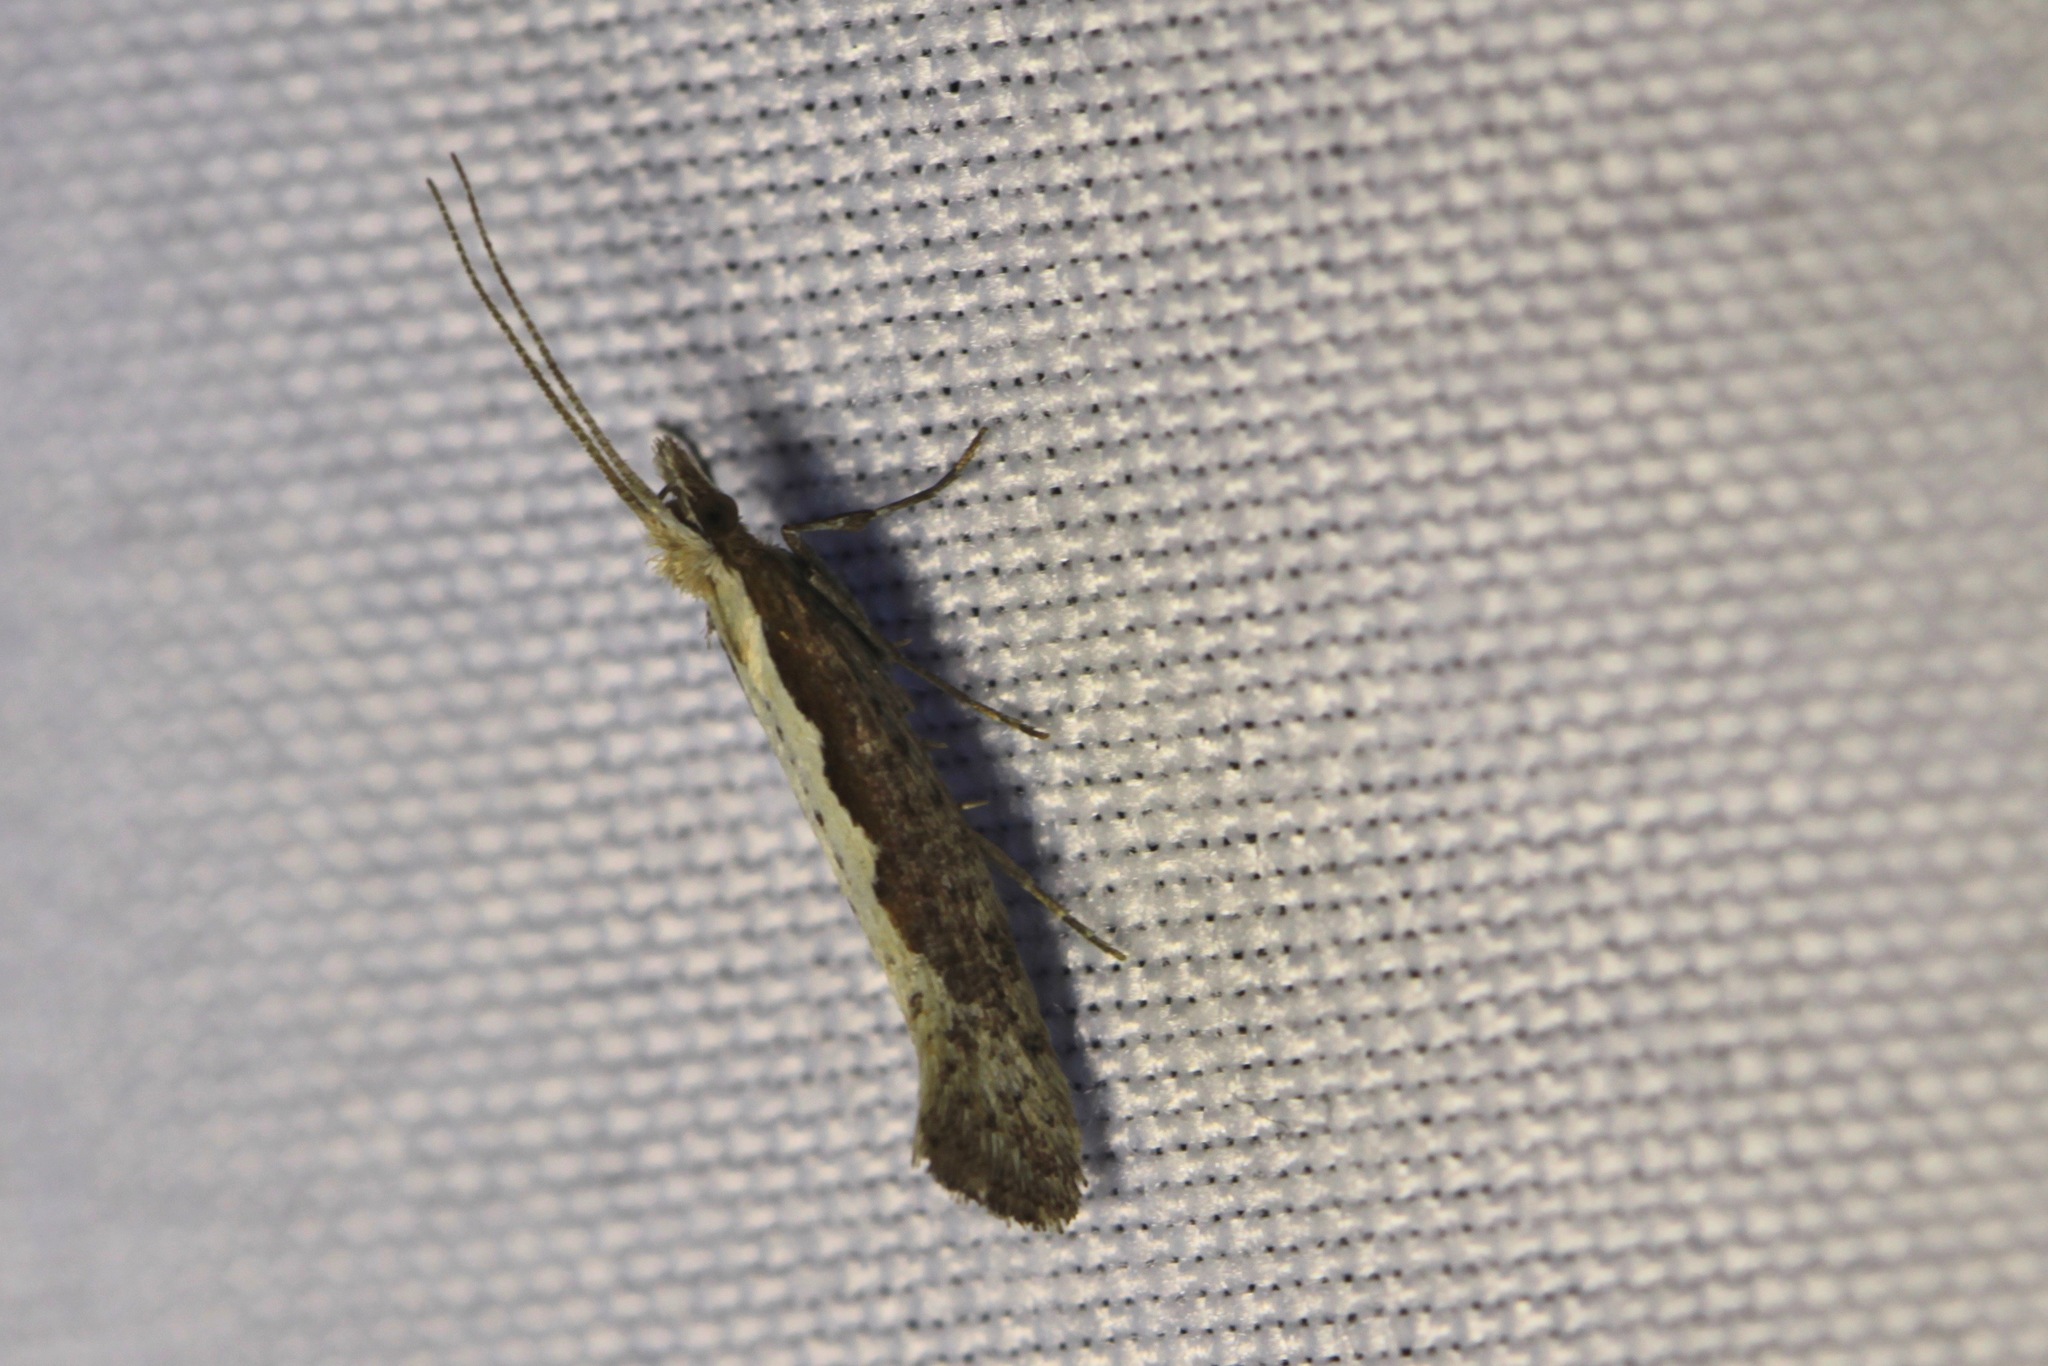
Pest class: diamondback_moth